Municipal elections in Costa Mesa, California

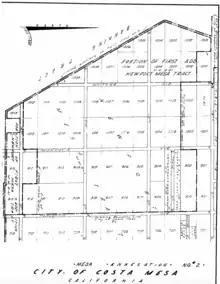
A map of the Mesa Annexation No. 2 area on Costa Mesa's Westside

On July 2, 1956, the City Council announced its intention to call for a special election on whether to annex a portion of land known as "Mesa Annexation No. 2." The election was held on October 11, 1956. Electors were those within the annexation area. There were 119 total votes, with 70 in favor and 49 against.